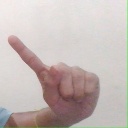
अक्षर: ए